Mark Turner (cricketer, born 1984)

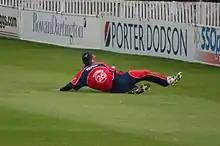
Turner slides to prevent a boundary during a Twenty20 Cup match against Gloucestershire.

He was known for his aggressive fast bowling in the Twenty20 form of the game, and being able to bowl at a similar pace off both a short and full-length run-up. He was also known to stutter his run-up, then suddenly start again – similar to a footballer stuttering in the run-up to a penalty kick. In the four day format of the game, he was a more conservative bowler, sometimes acting as a workhorse – bowling in good areas, at a constant pace, for long periods. He was also an accomplished fielder.